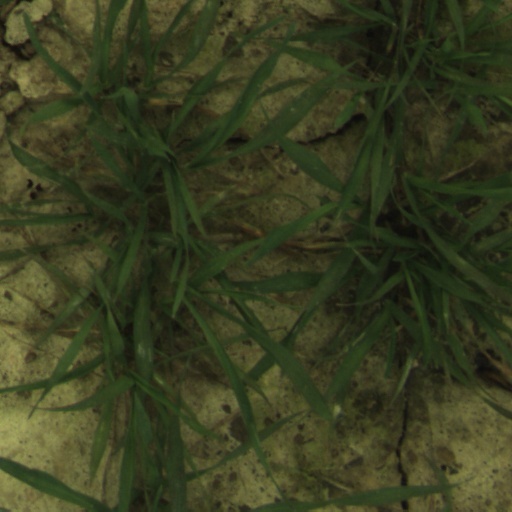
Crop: wheat